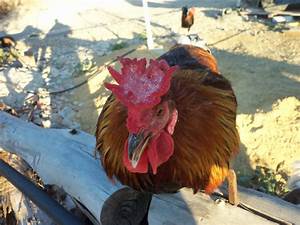
Label: gallina